'Abd al-Ahad Khan mausoleum

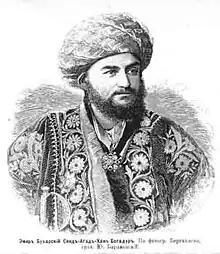
Emir Abd al-Ahad Khan (1859-1911)

Emir Abd al-Ahad Khan passed away in Khairabad Park close to Karmana on January 7, 1911, the sixth day of Muharram in 1329 AH. as a result of having kidney disease. His body was brought and buried next to Qasim Sheikh's house in Karmana, and a mausoleum was built around it by Amir Said Olim Khan.